Commodity Futures Trading Commission

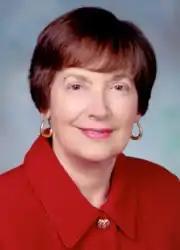
Brooksley Born

In 1998 CFTC chairperson Brooksley E. Born lobbied Congress and the President to give the CFTC oversight of 'off-exchange markets' for over-the-counter (OTC) derivatives in addition to its existing oversight of exchange-traded derivatives, but her warnings were opposed by other regulators.